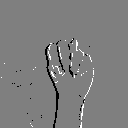
ASL letter: n